List of Major League Baseball career assists leaders

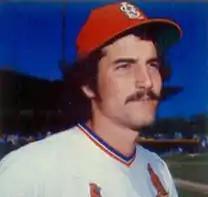
Keith Hernandez held the National League career record for 17 years.

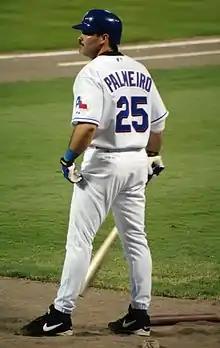
Rafael Palmeiro holds the American League career record.

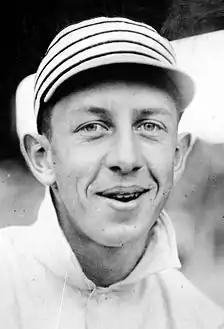
Eddie Collins, the all-time leader in assists by a second baseman.

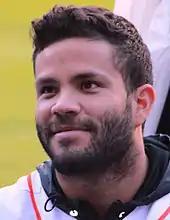
Jose Altuve, the active leader and 46th all-time in assists by a second baseman.

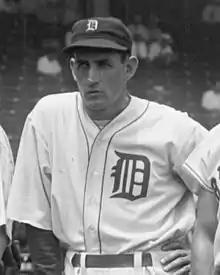
Charlie Gehringer led the American League in assists a record seven times.

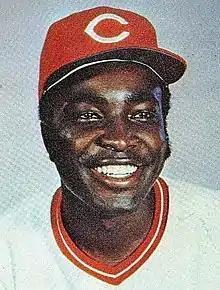
Joe Morgan holds the National League record.

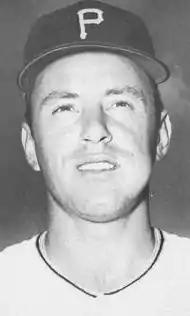
Bill Mazeroski led the major leagues in assists a record nine times.

In baseball and softball, the second baseman is a fielding position in the infield, commonly stationed between second and first base. The second baseman often possesses quick hands and feet, needs the ability to get rid of the ball quickly, and must be able to make the pivot on a double play. In addition, second basemen are almost always right-handed. Only four left-handed throwing players have appeared as second basemen in the major leagues since 1950; one of the four, Gonzalo Márquez, was listed as the second baseman in the starting lineup for two games in 1973, batting in the first inning, but was replaced before his team took the field on defense, and none of the other three players lasted even a complete inning at the position. In the numbering system used to record defensive plays, the second baseman is assigned the number 4.